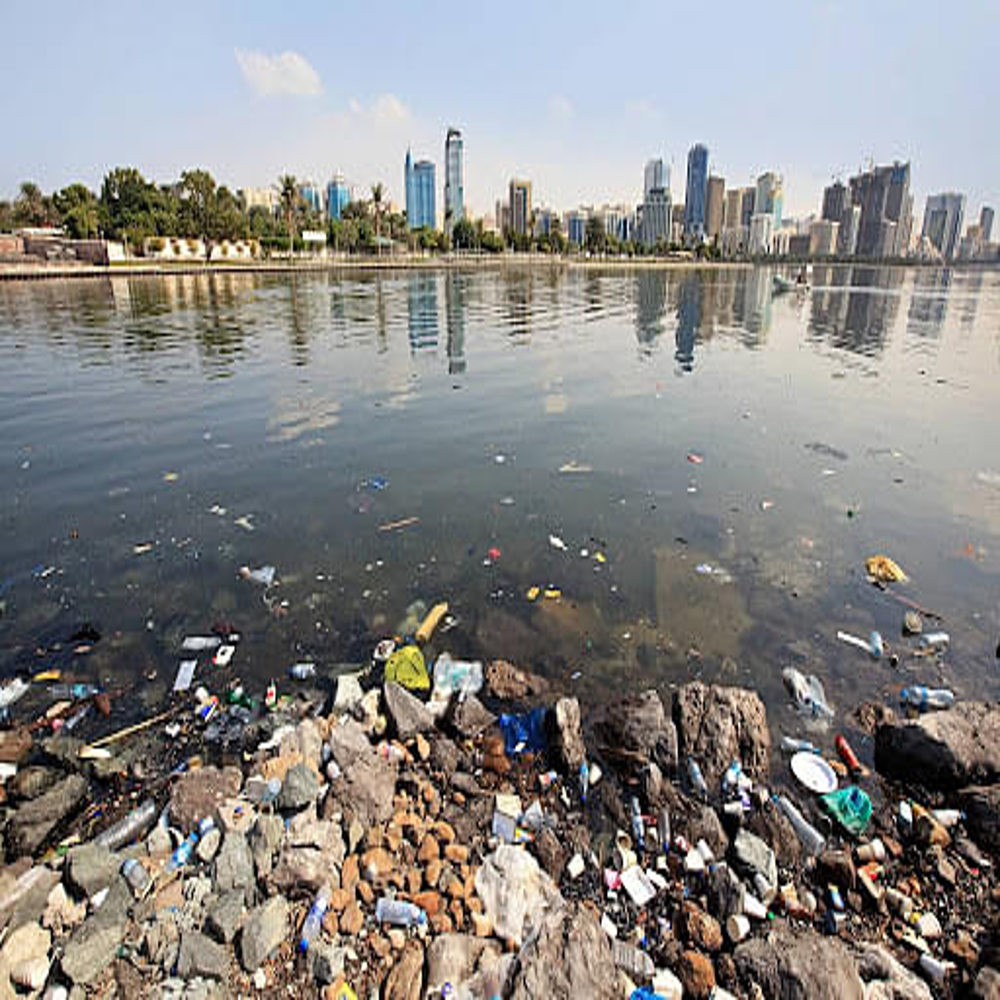
Body of water present: yes
Land polluted: yes
Water polluted: yes
Pollution percentage: 40%